Pope John Paul I conspiracy theories

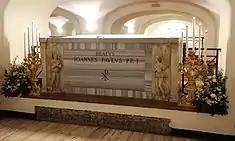
Grave of John Paul I in the Vatican Grottoes, with its plaque updated after his beatification on 4 September 2022.

Pope John Paul I died suddenly on 28 September 1978, 33 days after his election. Following his death, several conspiracy theories have sprung up.